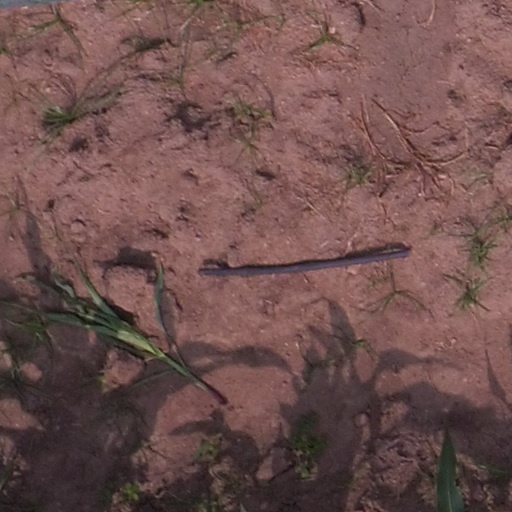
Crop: maize; corn